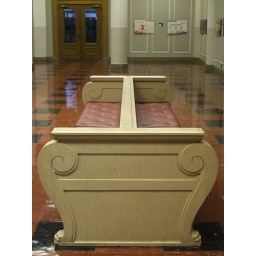
Bench in front of President's office door